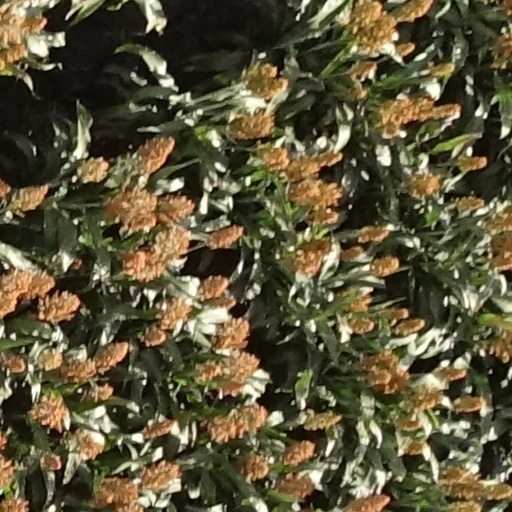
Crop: sorghum